1 Hanover Square

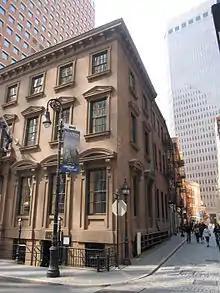
Side view of the building

The New York Cotton Exchange, founded in 1870, was initially housed in rented quarters nearby at 142 Pearl Street. The Cotton acquired the building from Maitland in February 1871 at a cost of $115,000. To accommodate the exchange, the building was renovated starting in June 1871. The architect Ebenezer L. Roberts reconfigured the interior and added the present main doorway with a clock face and a "Cotton Exchange" name identification sign. In addition, a dome was installed atop the roof. The Cotton Exchange quarters were officially opened on May 4, 1872; the exchange occupied the first floor and rented out sixteen offices on the other two floors. According to an exchange history, "the transactions increased rapidly in size and importance" after the relocation.